Graham (musician)

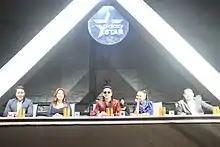
Graham with fellow Galaxy Star judges

On 9 February 2015, Graham made his comeback through his new album "Wake Up Daddy!", featuring his elder daughter Pan Yaung Chel. The title song of the album was "Wake Up Daddy!", co-written by Graham, about their lifestyle in Australia.